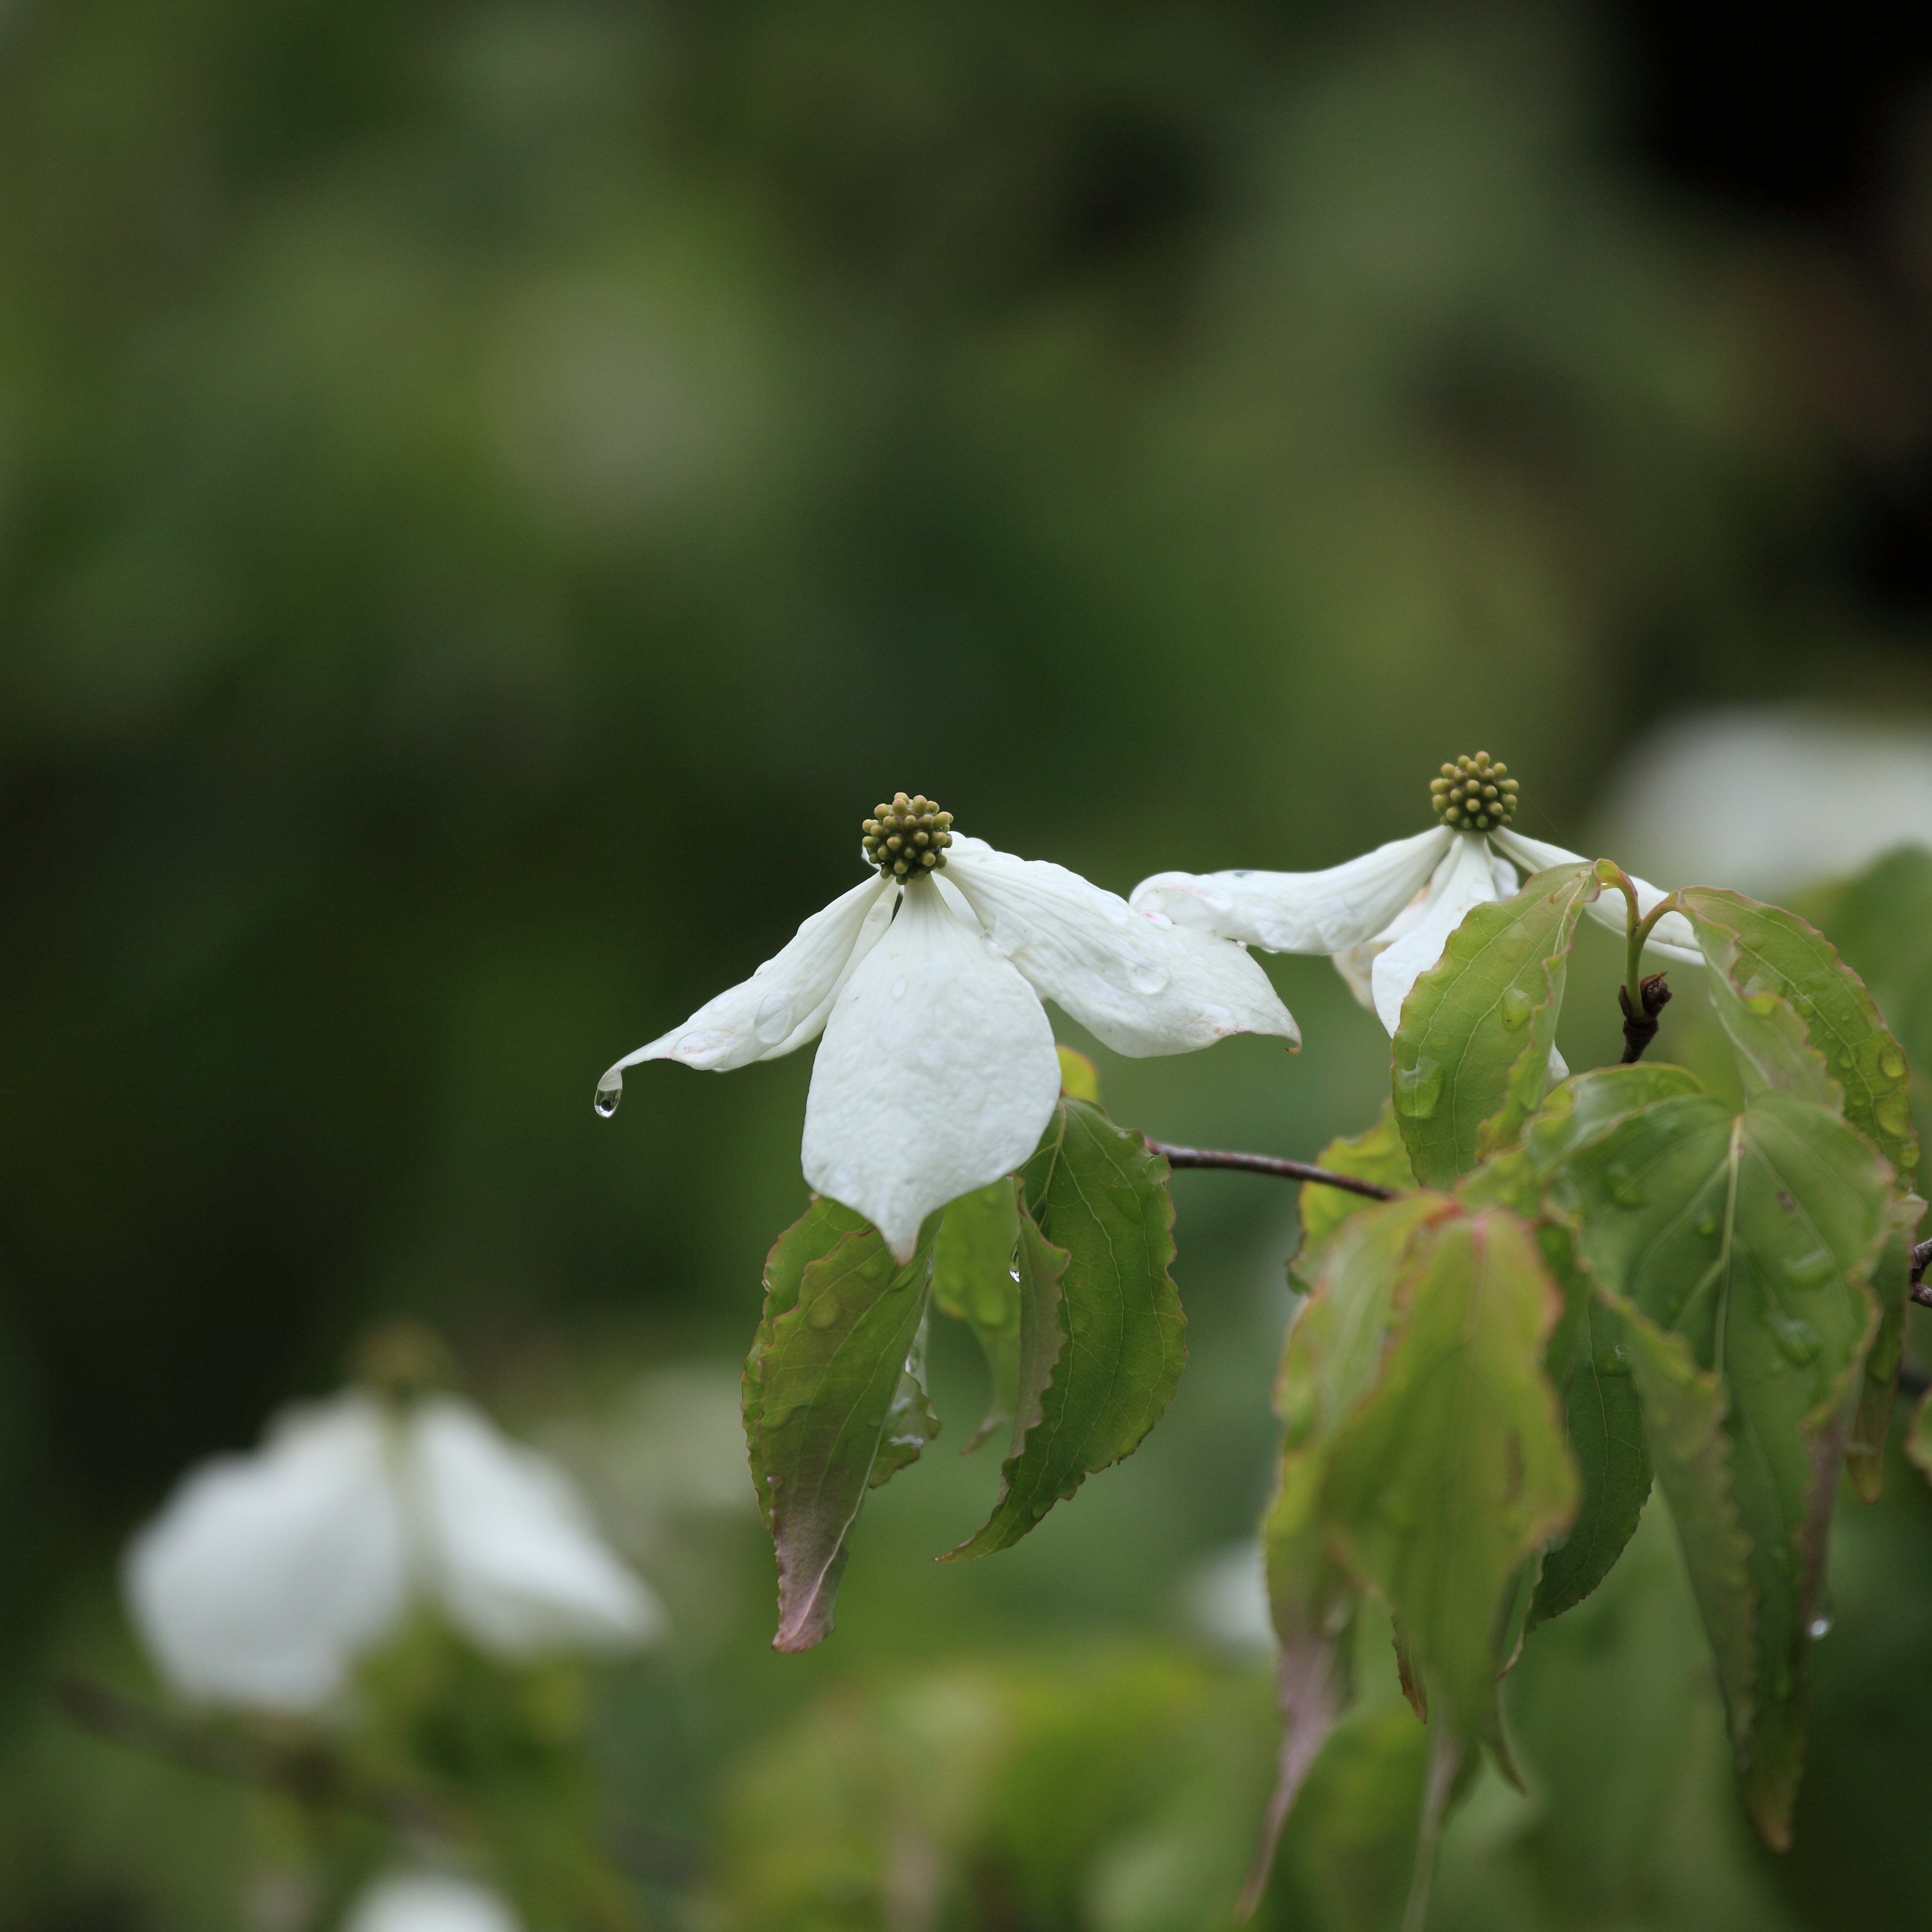
nature, branch, blossom, plant, leaf, flower, wildlife, green, high, insect, botany, flora, fauna, invertebrate, wildflower, close up, cool image, japanese, shrub, dogwood, 5d, hires, japonica, markii, flowering, hi, res, resolution, cornus, benthamidia, kousa, macro photography, flowering plant, land plant